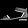
Label: Sandal